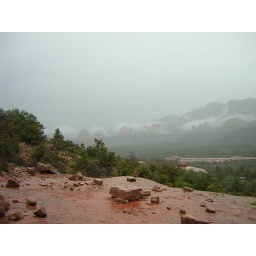
Rain coming in over Submarine Rock, and the fog swirls over the red rock canyon walls in the distance